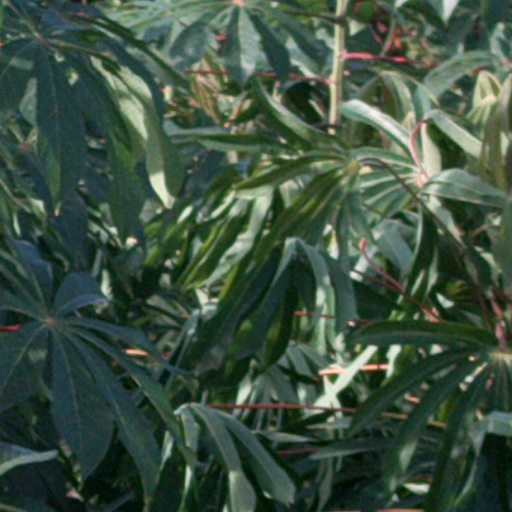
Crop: cassava